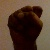
The image shows a hand gesture representing the letter 'S' in Indian Sign Language.